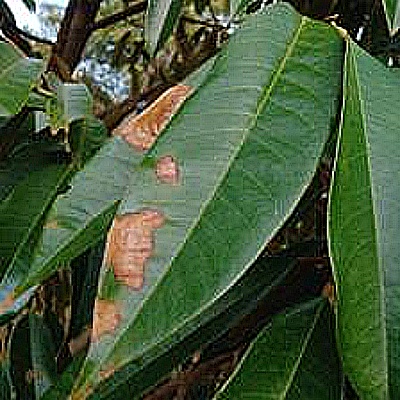
Label: Leaf_Blight